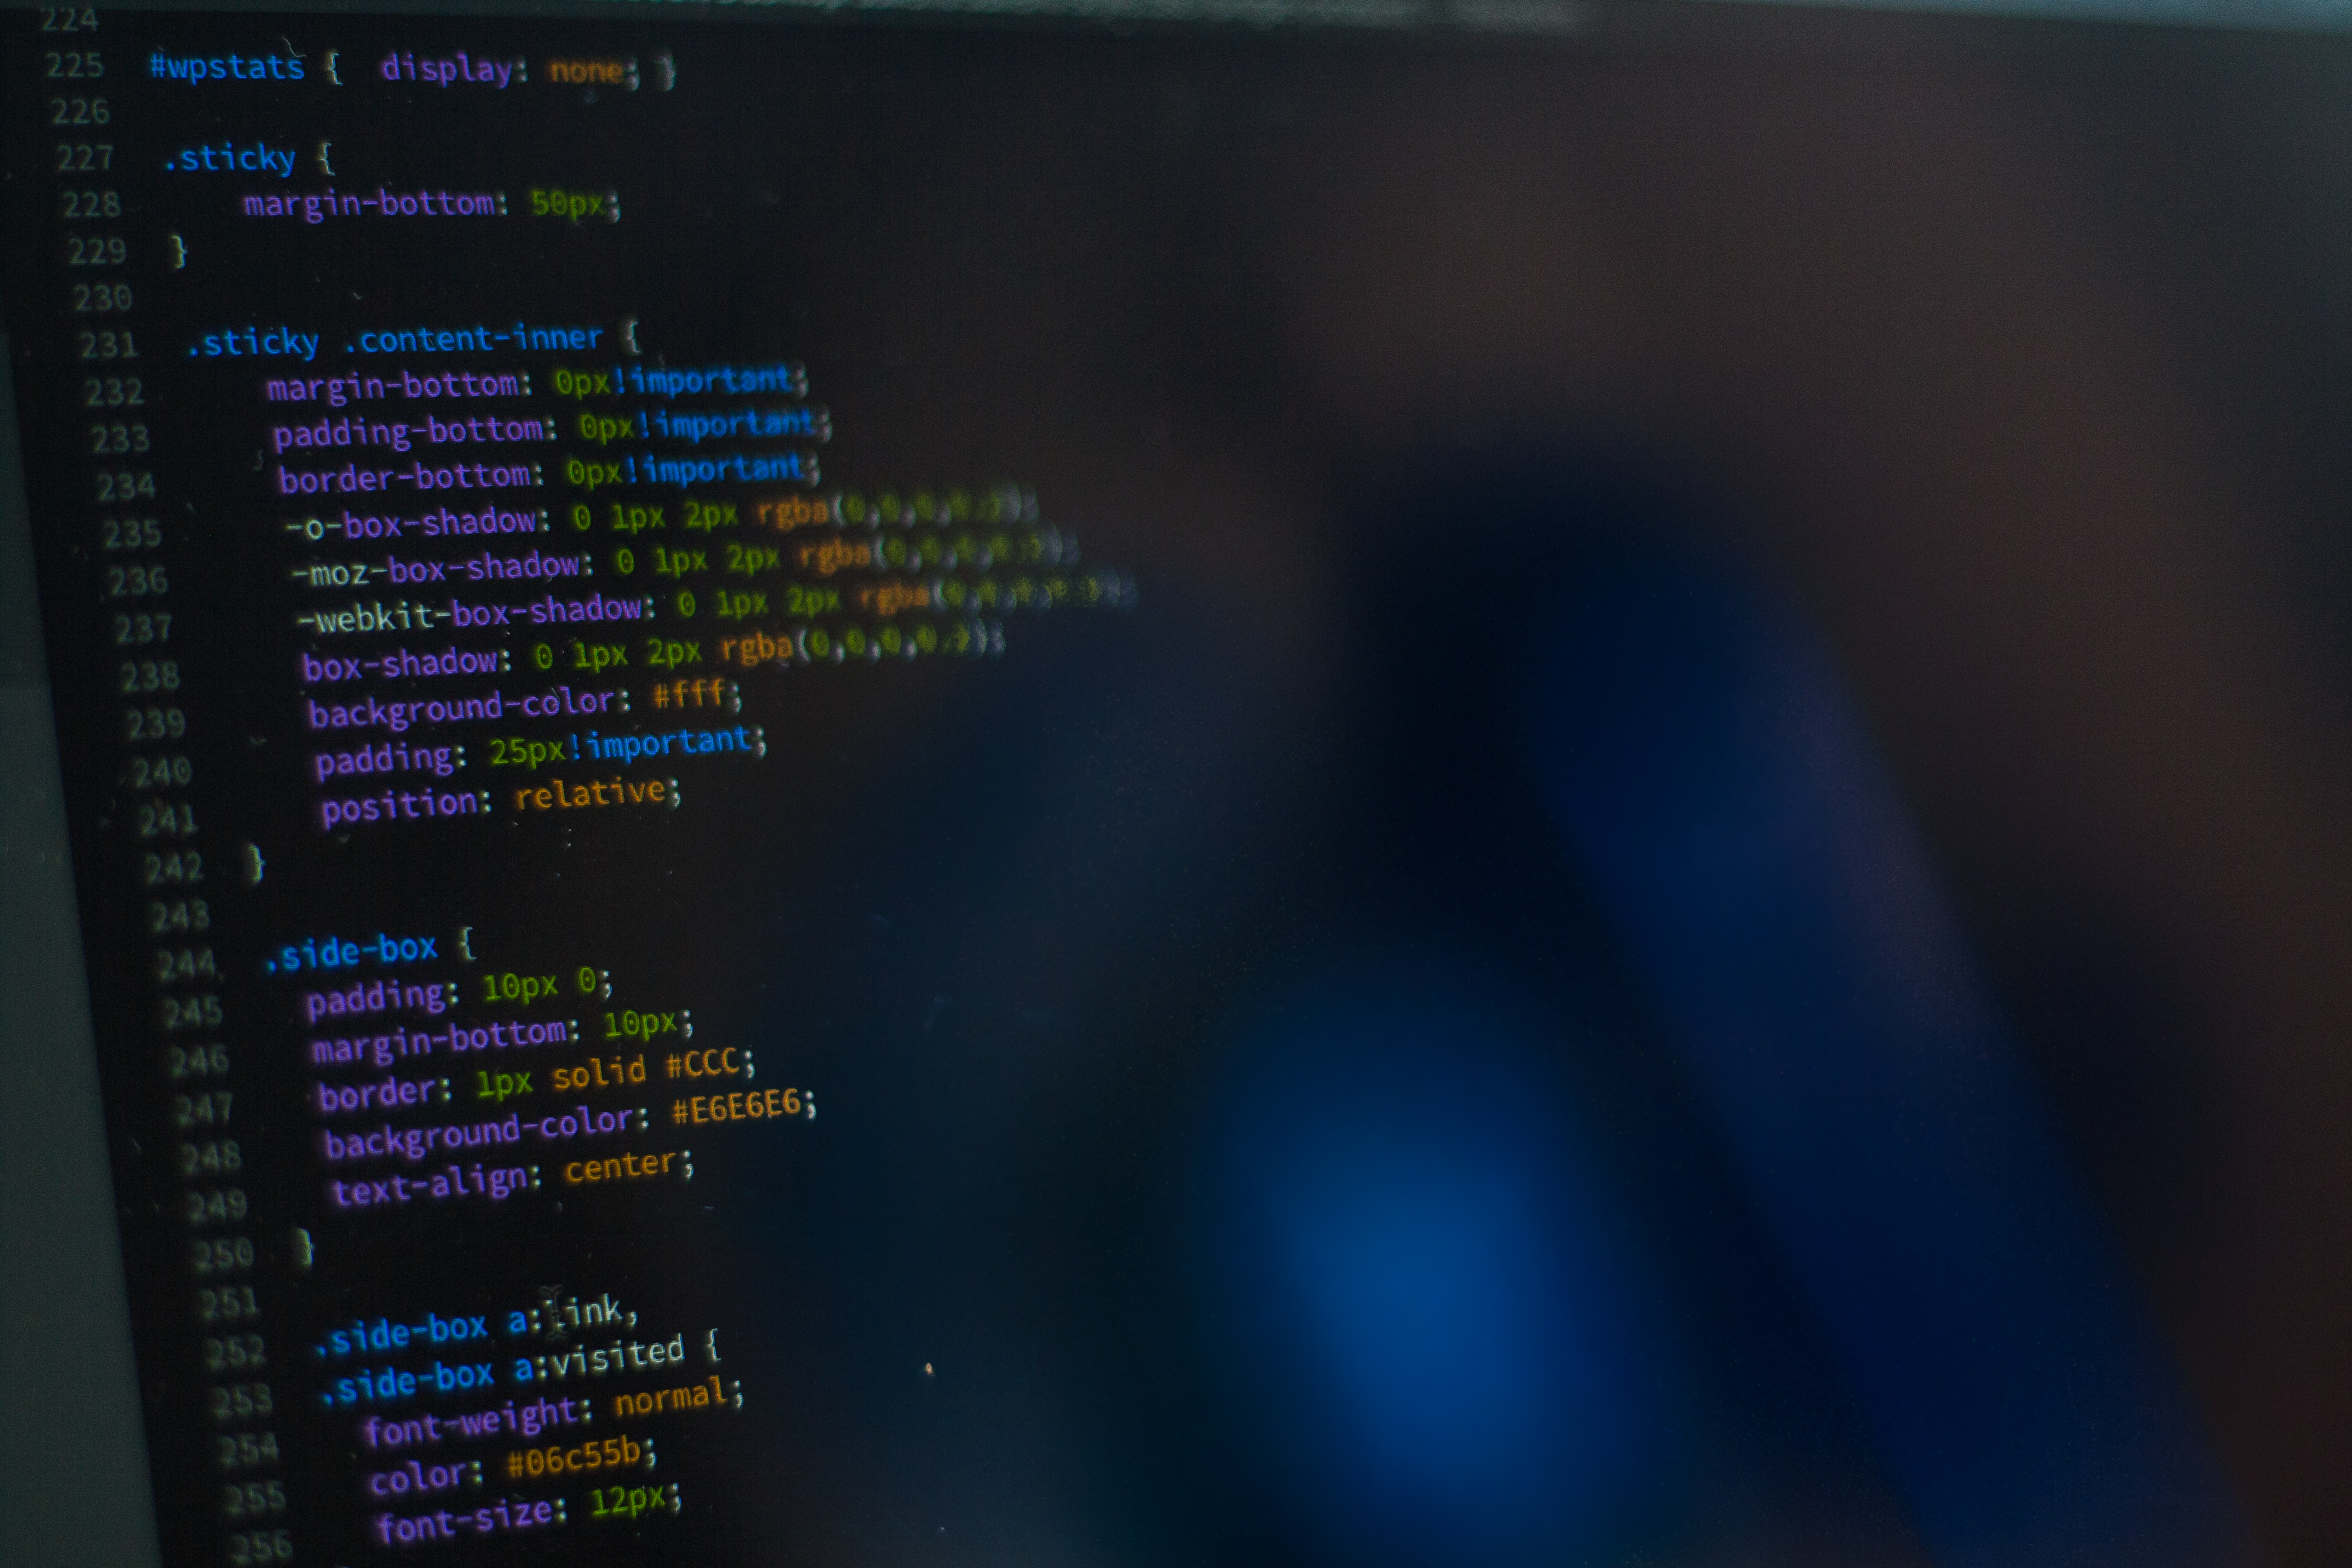
computer, work, screen, working, technology, atmosphere, color, desktop, office, gadget, blue, coding, monitor, programming, programmer, text, ethernet, software, code, screenshot, data, css, atmosphere of earth, computer wallpaper